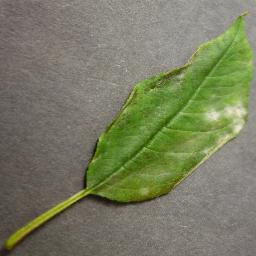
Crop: cherry
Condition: (including_sour)_powdery_mildew